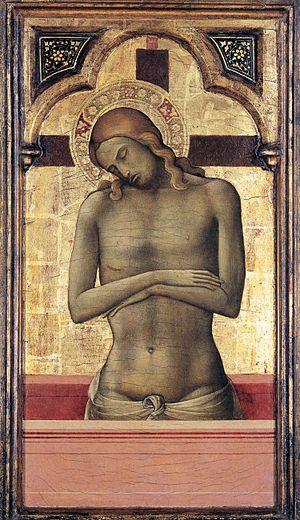
L'Homme de douleurs est une représentation de l'iconographie chrétienne du Christ entre sa mort et sa Résurrection. L'expression vient d'un verset du Livre d'Isaïe : « Objet de mépris, abandonné des hommes, homme de douleurs, familier de la souffrance... » Le mot « douleurs » est toujours au pluriel : אִישׁ מַכְאֹבוֹת dans la Bible hébraïque et vir dolorum dans la Vulgate.
La représentation artistique de Jésus-Christ dans l'art chrétien, est devenue un thème majeur de l'art occidental, ainsi qu'en Europe orientale. Jésus-Christ a été représenté de différentes manières au cours des époques, ainsi que pour illustrer les différents épisodes de sa vie codée par l'iconographie chrétienne.